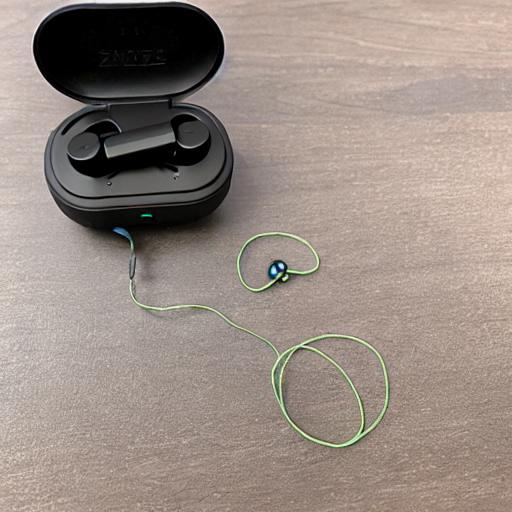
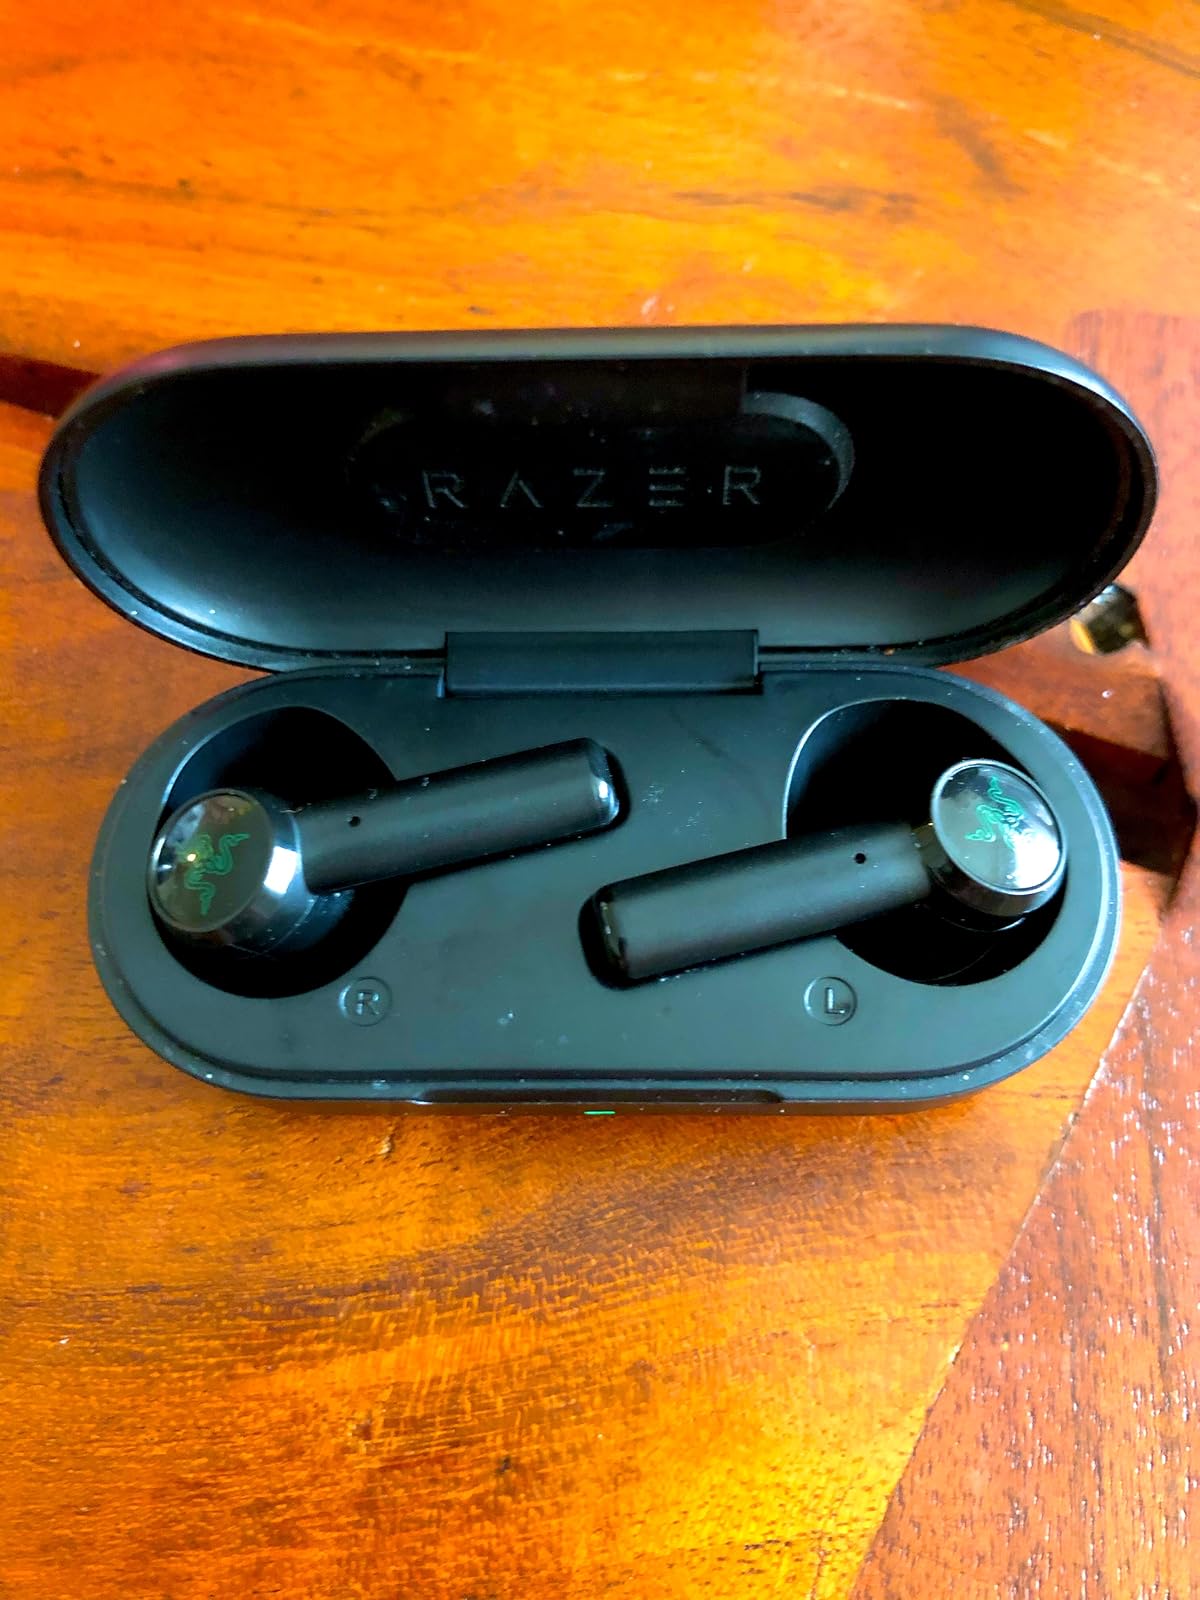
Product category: earbuds
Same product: no